Manor Garden Allotments

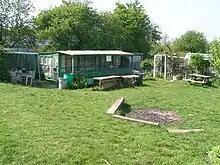
Bully Fen Community Hut and Lawn

Major Arthur Villiers was also one of the founders of Eton Manor Boys' Club in Hackney Wick in 1913. In the 1920s an area of Hackney Marshes was converted from a dumping ground into the Eton Manor Sports Ground. During the London 2012 Summer Olympics, the site which had fallen into disrepair from 1967 when Arthur Villiers died, became the Paralympic Tennis Venue. From 2014 the Eton Manor site will become the Lee Valley Hockey and Tennis Centre.